Larsa

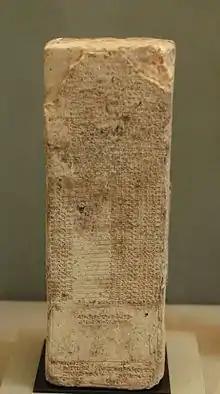
List of the kings of Larsa, 39th year of Hammurabi's reign, Louvre

Larsa grew powerful, but never accumulated a large territory. At its peak under king Rim-Sin I (c. 1822–1763 BC), Larsa controlled about 10–15 other city-states. In the latter half of this period the city of Mashkan-shapir acted as a second capital of the city-state. Nevertheless, huge building projects and agricultural undertakings can be detected archaeologically. After the defeat of Rim-Sin I by Hammurabi of Babylon, Larsa became a minor site, though it has been suggested that it was the home of the First Sealand Dynasty of Babylon.